Hôpital-Général de Québec

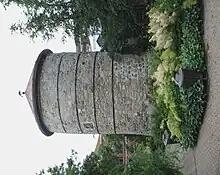
The windmill of the Hôpital-Général de Québec is located outside the main hospital building.

The building includes a museum, which houses many works of art from the 17th and 18th centuries done by local artists. Prominent among them is the work of a member of the community, Mother Marie-Madeleine de Saint-Louis Maufils, O.S.A. (1671-1702), who developed a unique style in painting scenes of the city, and who died from nursing victims of an outbreak of smallpox in the region. The remains of Bishop Saint-Valliers are entombed in the monastery chapel, built by the Recollect friars in 1671.